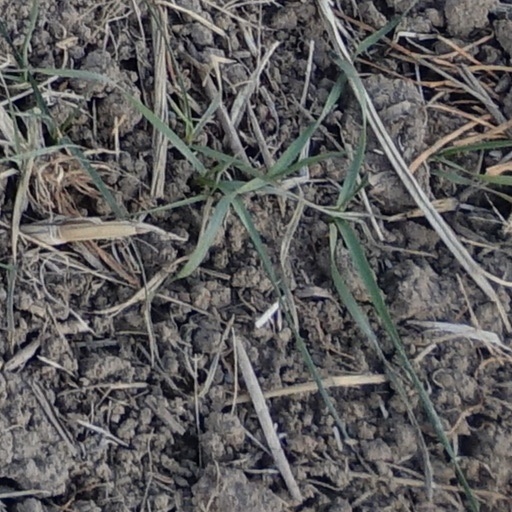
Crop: wheat